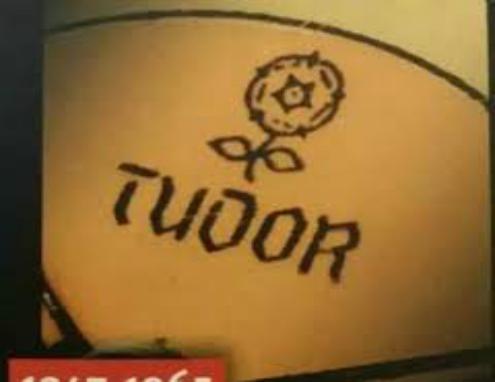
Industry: Clothes